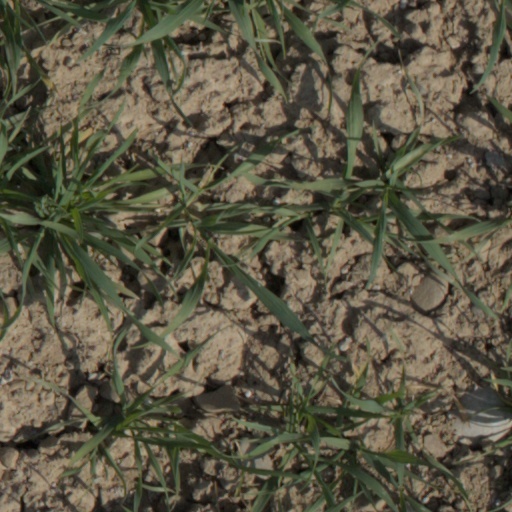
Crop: wheat